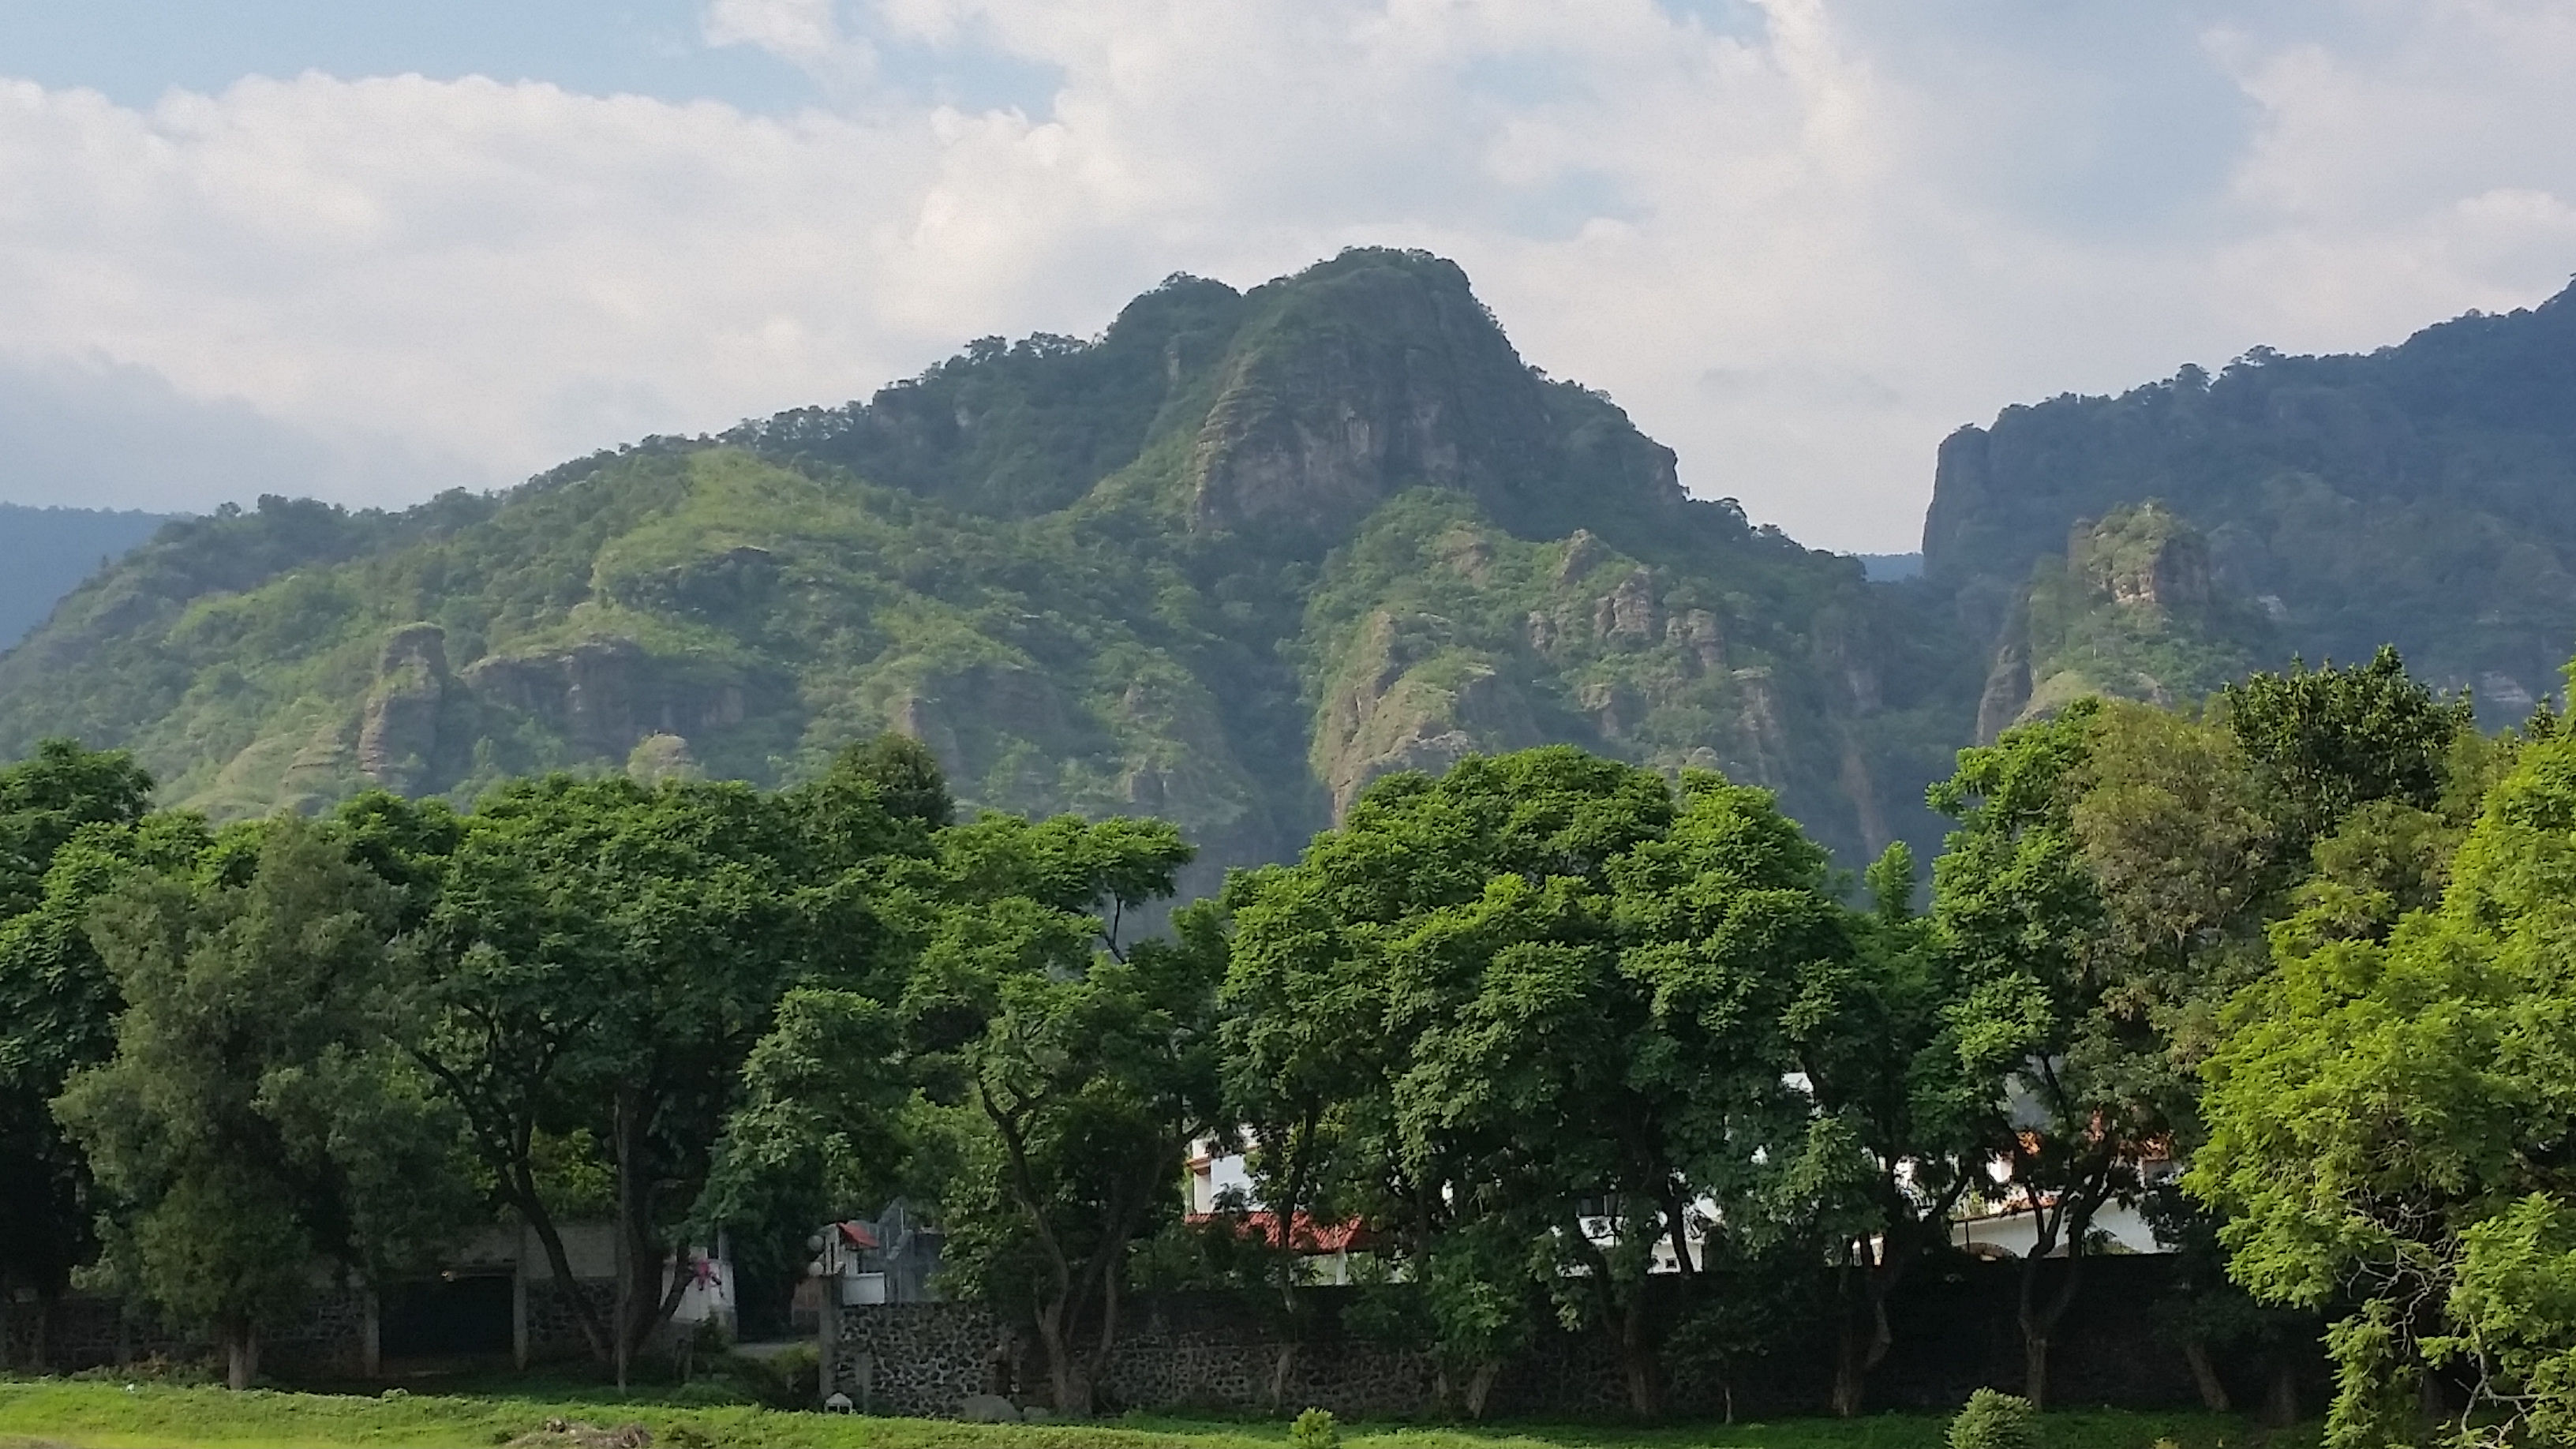
oaxaca, mountain, green, purple, cloud, sky, plant, plant community, natural landscape, tree, highland, grass, terrain, cumulus, grassland, landscape, mountainous landforms, plain, forest, valley, mountain range, meadow, city, hill, road, jungle, plateau, plantation, pasture, fell, travel, hill station, leisure, tropics, field, nature reserve, massif, ridge, tropical and subtropical coniferous forests, temperate broadleaf and mixed forest, tourism, rainforest, rock, valdivian temperate rain forest, garden, vacation, batholith, village, escarpment